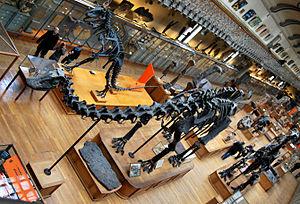
Diplodocus est un genre éteint de très grands dinosaures herbivores sauropodes de la famille des diplodocidés ayant vécu au Jurassique supérieur, il y a environ entre 154 et 152 Ma, en Amérique du Nord où il a été découvert dans la partie moyenne et supérieure de la formation de Morrison dans les États de l'ouest des États-Unis.